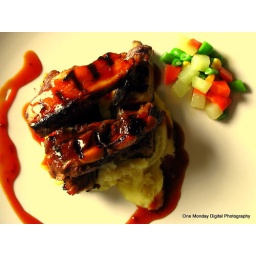
Plated lunch served by Twist, restaurant on the ground floor of Sugarland